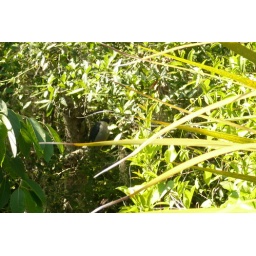
a black crowned night Herron rests in the trees after a night of fishing. He looks like a penguin.